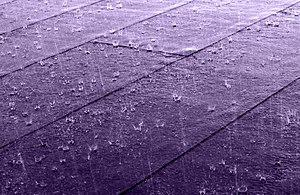
Photo de gouttes de pluies éclatant sur un toit bitumé à Gåseberg (Municipalité de Lysekil en Suède) lors d'une averse. La photo noir et blanc a été transformée en noir et blanc puis retouchée via un filtre violet dénommée par Pantone ""Love symbol #2"" en P hommage au musicien Prince"
La pluie est un phénomène naturel par lequel des gouttes d'eau tombent des nuages vers le sol. Il s'agit d'une des formes les plus communes de précipitations sur Terre. Son rôle est prépondérant dans le cycle de l'eau. Elle prend nombre de formes allant de la pluie légère au déluge, de l'averse à la pluie continue, de fines gouttelettes à de très grosses. Elle est parfois mêlée de neige, de grêlons ou verglaçante. Elle s'évapore parfois avant de toucher terre pour donner la virga. Ses gouttes sont transparentes ou parfois opaques, chargées de poussières. Les vastes « rideaux de pluies », causés par la rencontre ou l'approche d'un front froid et/ou d'un front chaud, sont des cas typiques de pluies bien prévisibles en météorologie et suivie par satellite ainsi qu'en animation cartographique en temps légèrement différé par les radars météorologiques.